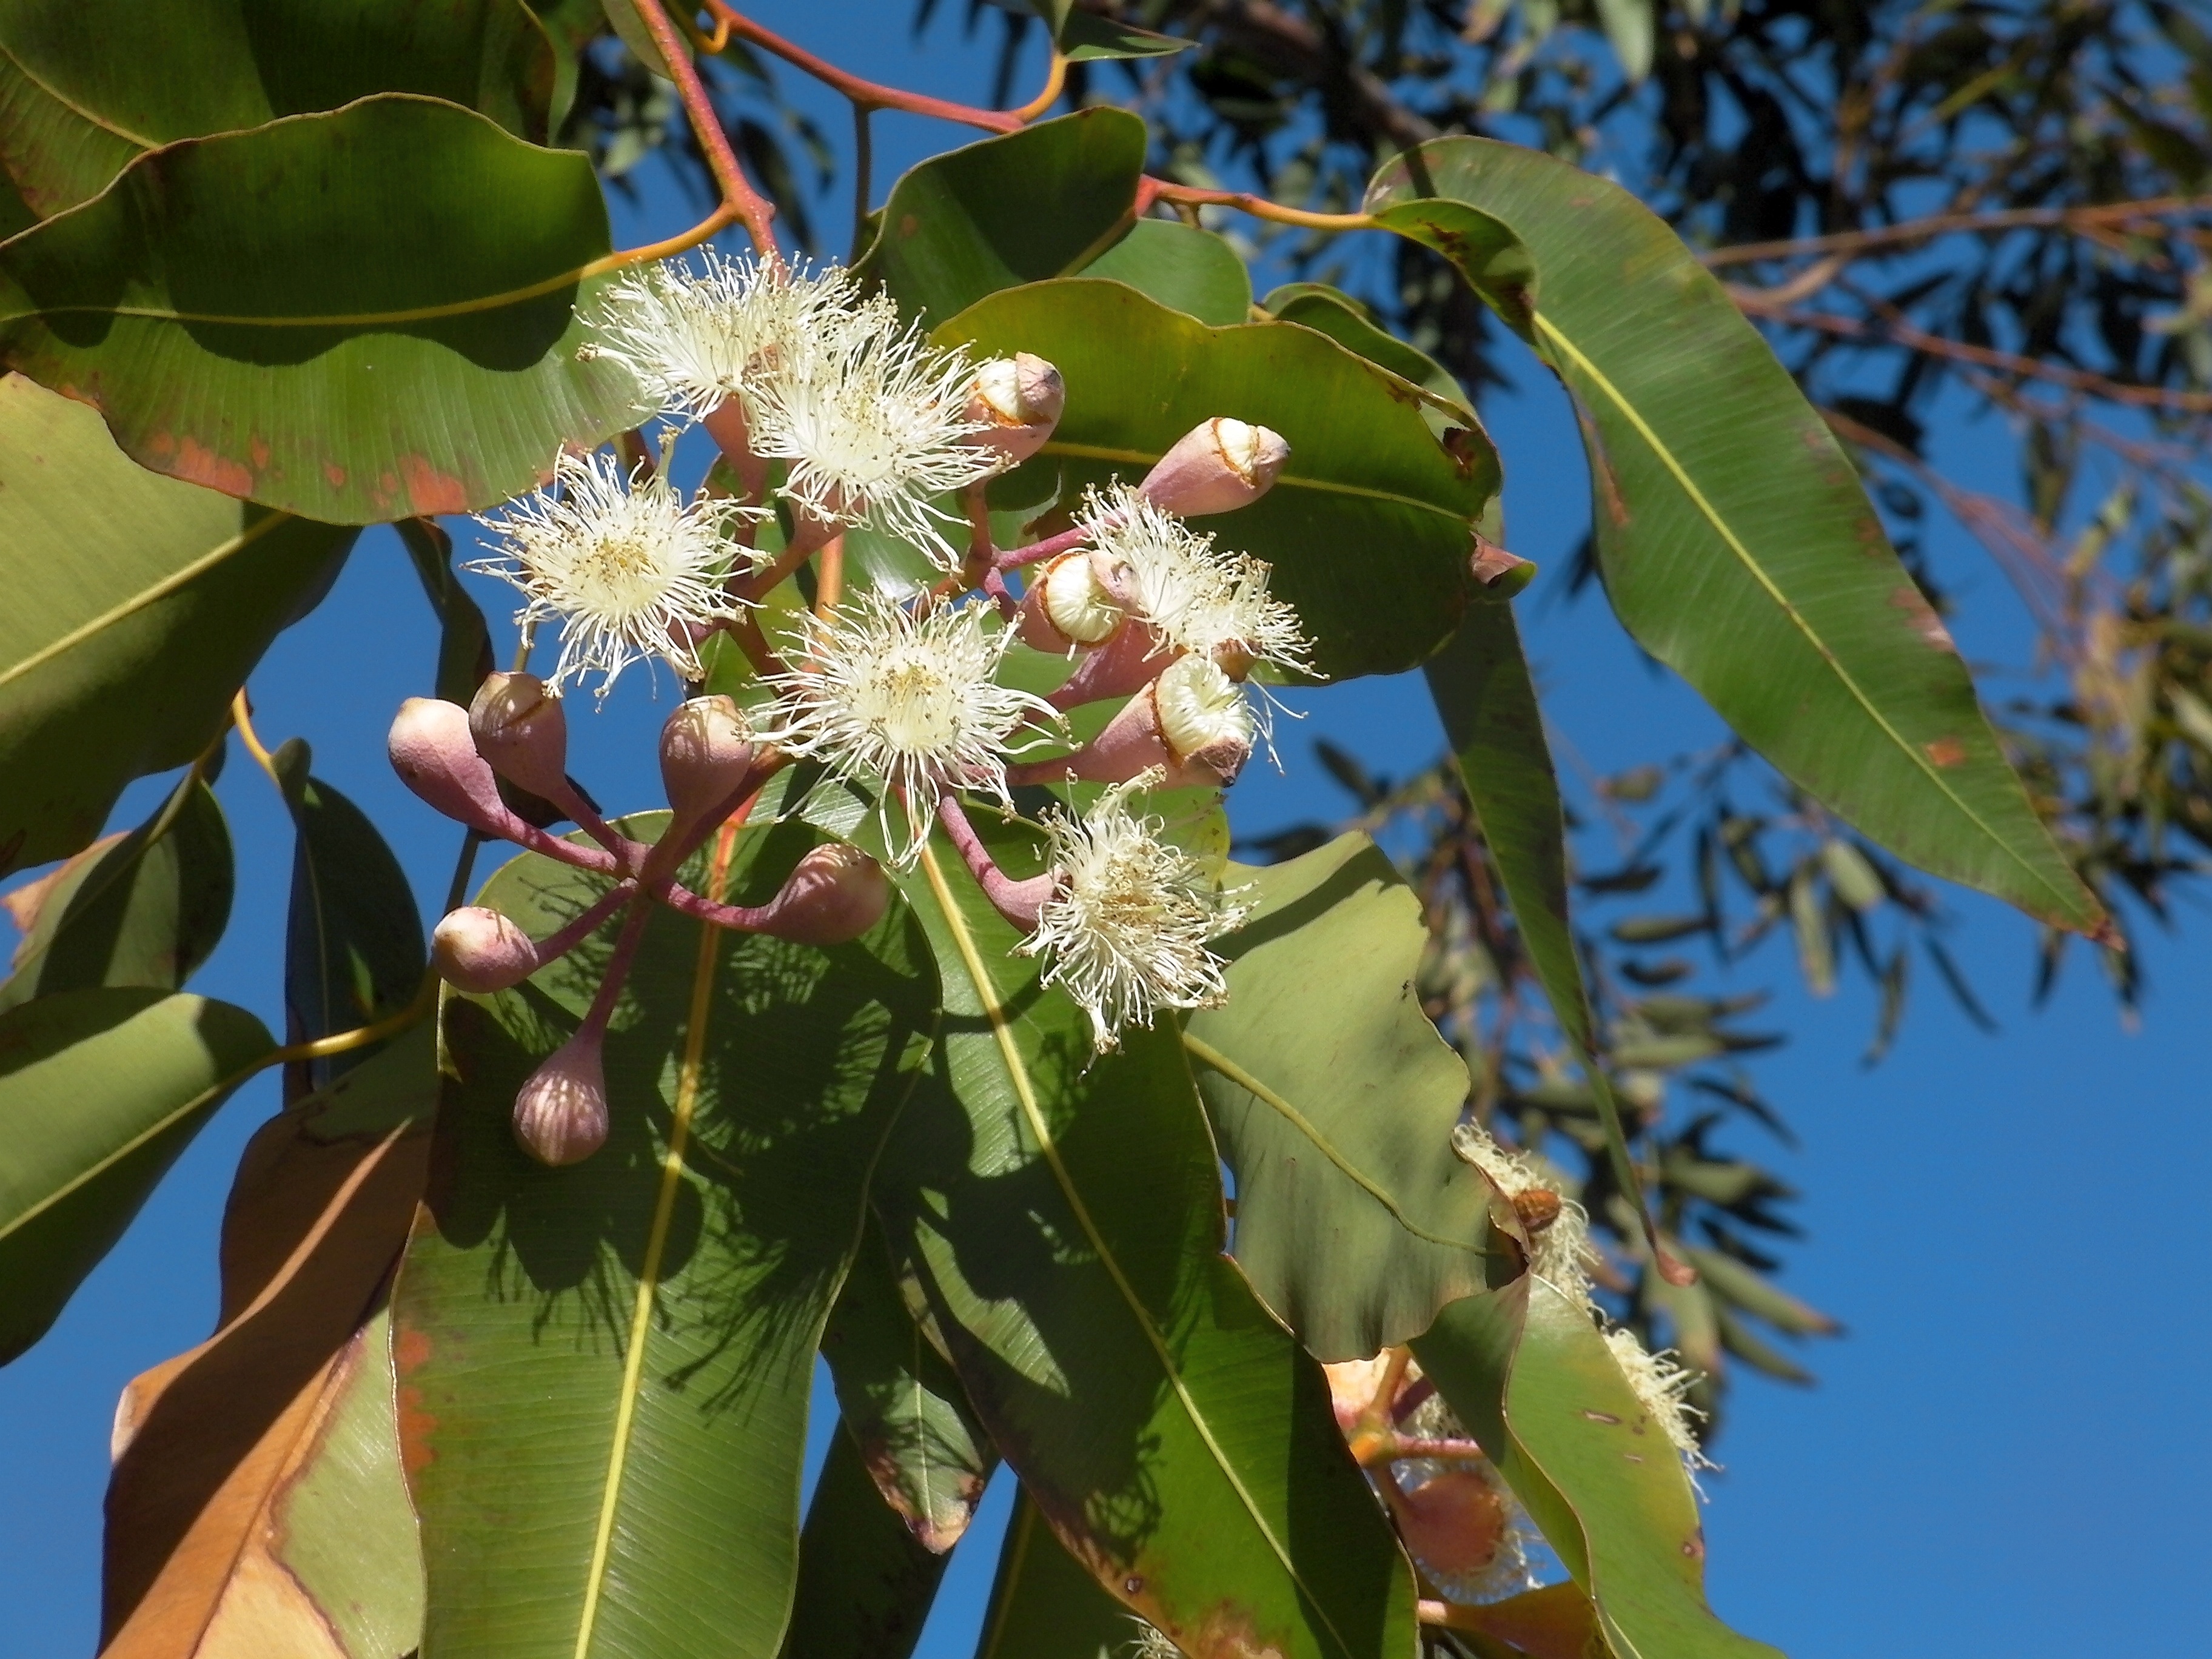
tree, nature, branch, blossom, plant, fruit, leaf, flower, bloom, bush, pollen, pollination, food, spring, produce, evergreen, botany, blooming, flora, wildflower, australia, australian, eucalyptus, gum, vegetation, shrub, flowering plant, woody plant, land plant